Field hockey in Great Britain

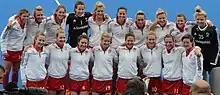
Great Britain's women's team in 2015, who'd later win Gold at the 2016 Summer Olympics.

The Great Britain Super League was established by Great Britain Hockey in 2007 as a showcase for British hockey talent. The event was shortlived running from 2007 until 2012 and is now defunct. The inaugural teams were from England (Wessex Leopards, Saxon Tigers and Pennine Pumas), Scotland (Caledonian Cougars and Highland Jaguars) and Wales (Celtic Panthers) competing. Players from the national leagues represented their relevant region.